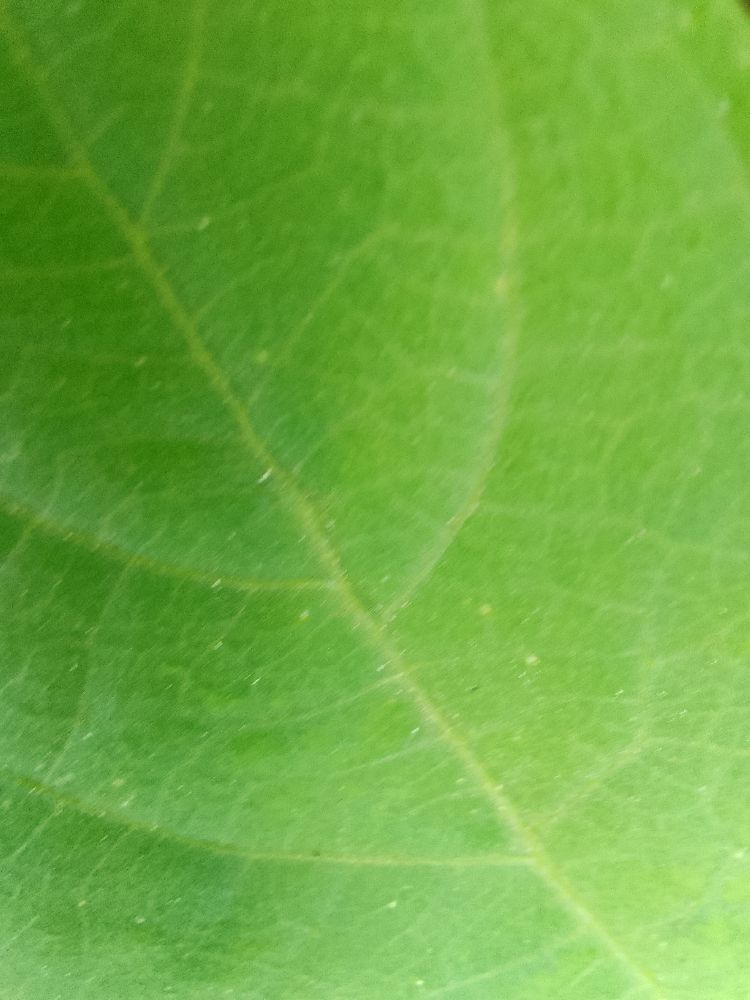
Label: healthy